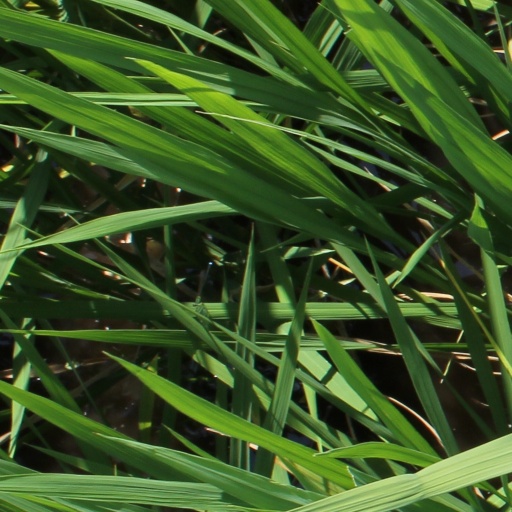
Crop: rice